Stoned Fox

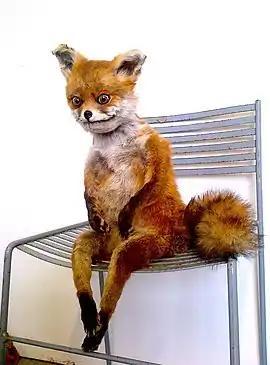
Photograph of the "stoned fox" taxidermy

Stoned Fox is an anthropomorphic taxidermied fox that has become an Internet sensation in Russia.